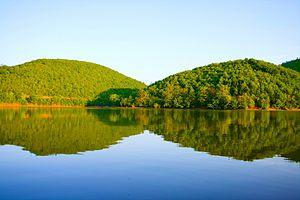
Podujevë en albanais et Podujevo en serbe latin est une ville et une commune/municipalité du Kosovo qui fait partie du district de Pristina ou du district de Kosovo. Selon le recensement kosovar de 2011, la commune compte 88 499 habitants et la ville intra muros 23 453.
Le lac de Batlava fait référence à un lac et un parc situé au Kosovo.